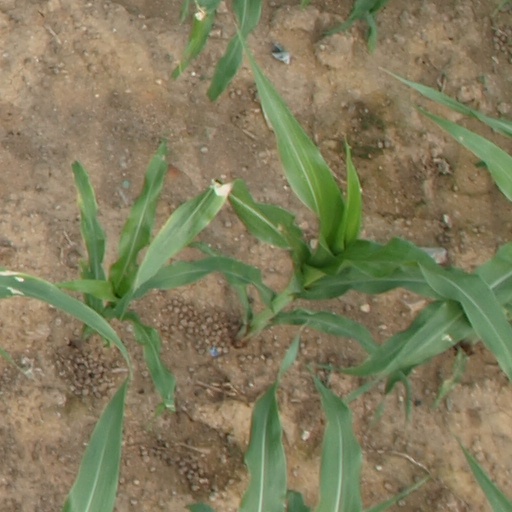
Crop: maize; corn